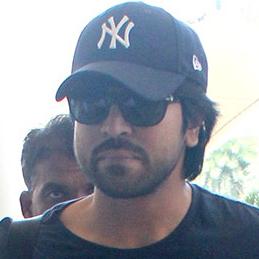
Age: 29